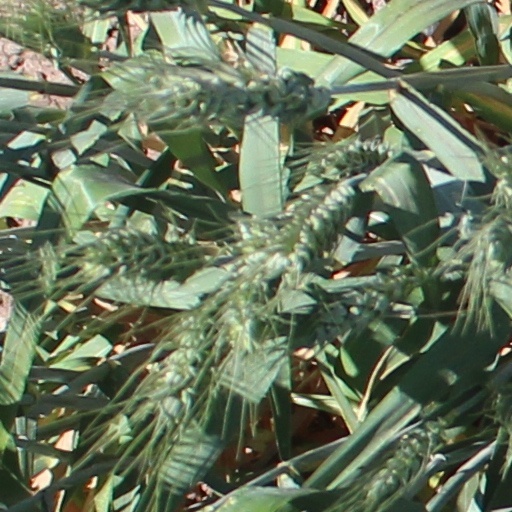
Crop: wheat